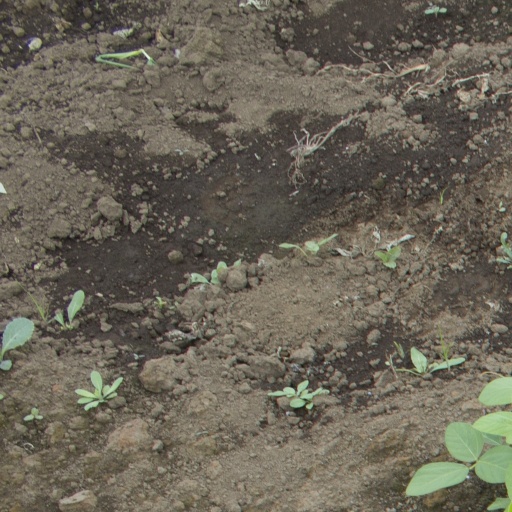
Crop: soybean